Kinkaid Act

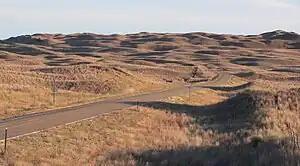
Nebraska Sandhills in October

Nearly all of the public lands in the region were claimed by 1912. All that remained were extremely isolated or undesirable sections. Between November 1910 and 1917, a total of 18,919 land patents were issued for of land.